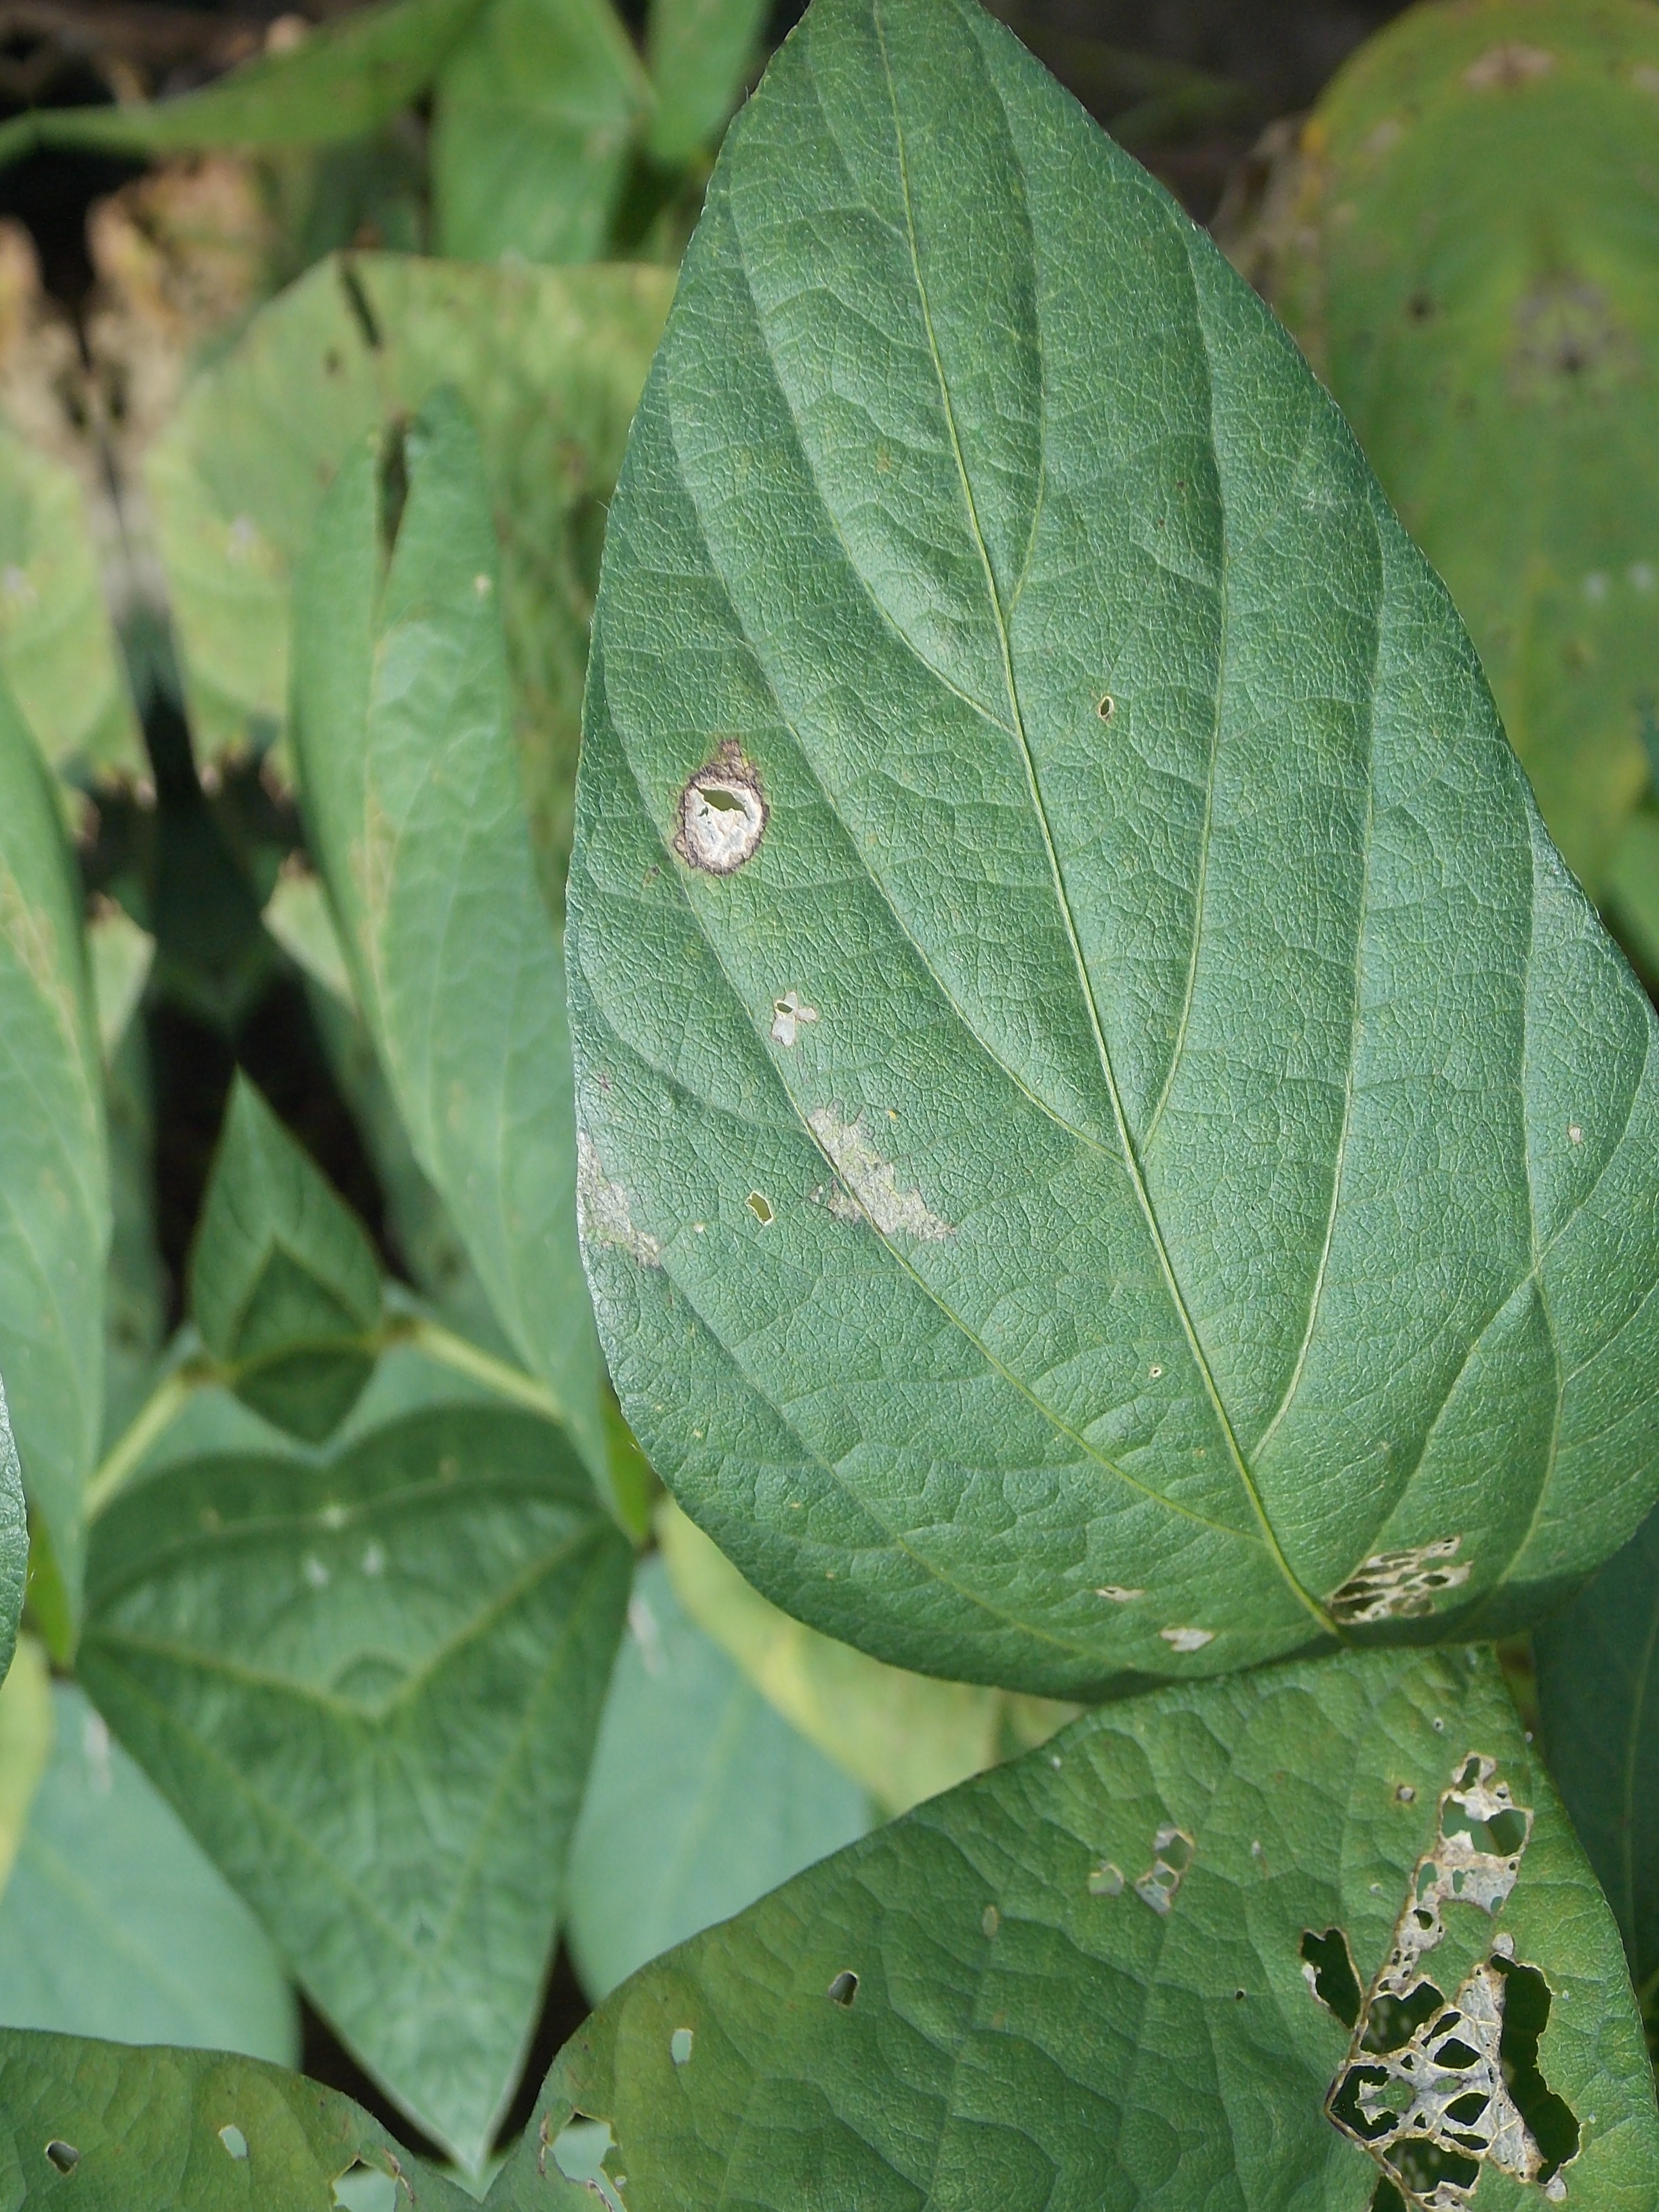
Label: Disease